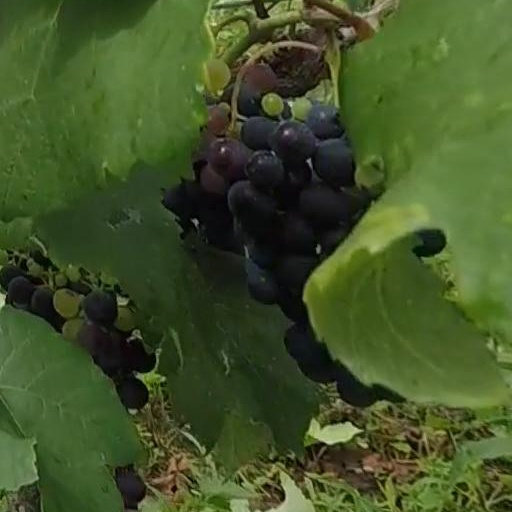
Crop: grape